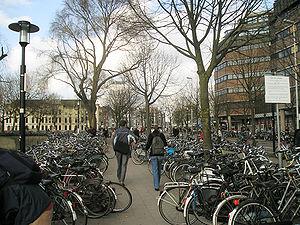
Le vélo est un moyen de transport commun aux Pays-Bas. Il est d'ailleurs devenu un des symboles du pays.